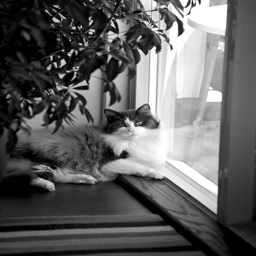
A cat is sitting in a window next to a plant.
A cat sitting in a window pane on the floor.
Multi colored cat lays at the window by a plant
A large cat is sitting in front of a window.
A Maine coon cat lounges next to a window.